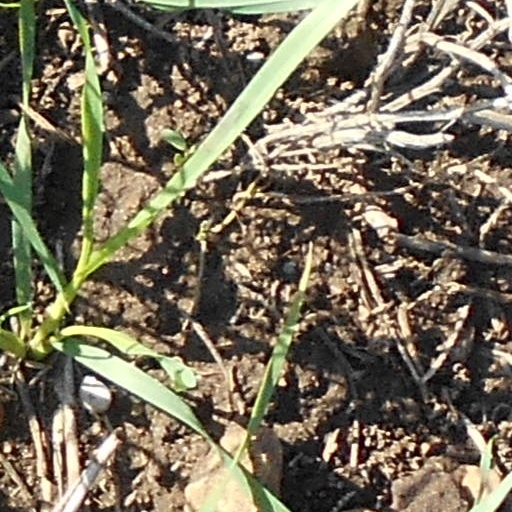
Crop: wheat